Age of Conan

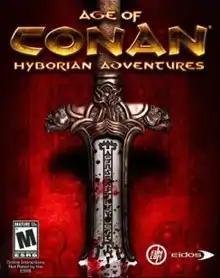
North American cover

Age of Conan: Unchained (formerly known as Age of Conan: Hyborian Adventures) is a fantasy massively multiplayer online role-playing game (MMORPG) developed by Funcom and published by Eidos Interactive for Microsoft Windows in 2008. "Age of Conan" is the first installment in the planned "Age of Conan" series, and takes place within the continent of the Hyborian kingdoms, a year after the events depicted in Robert E. Howard's Conan novel "The Hour of the Dragon".